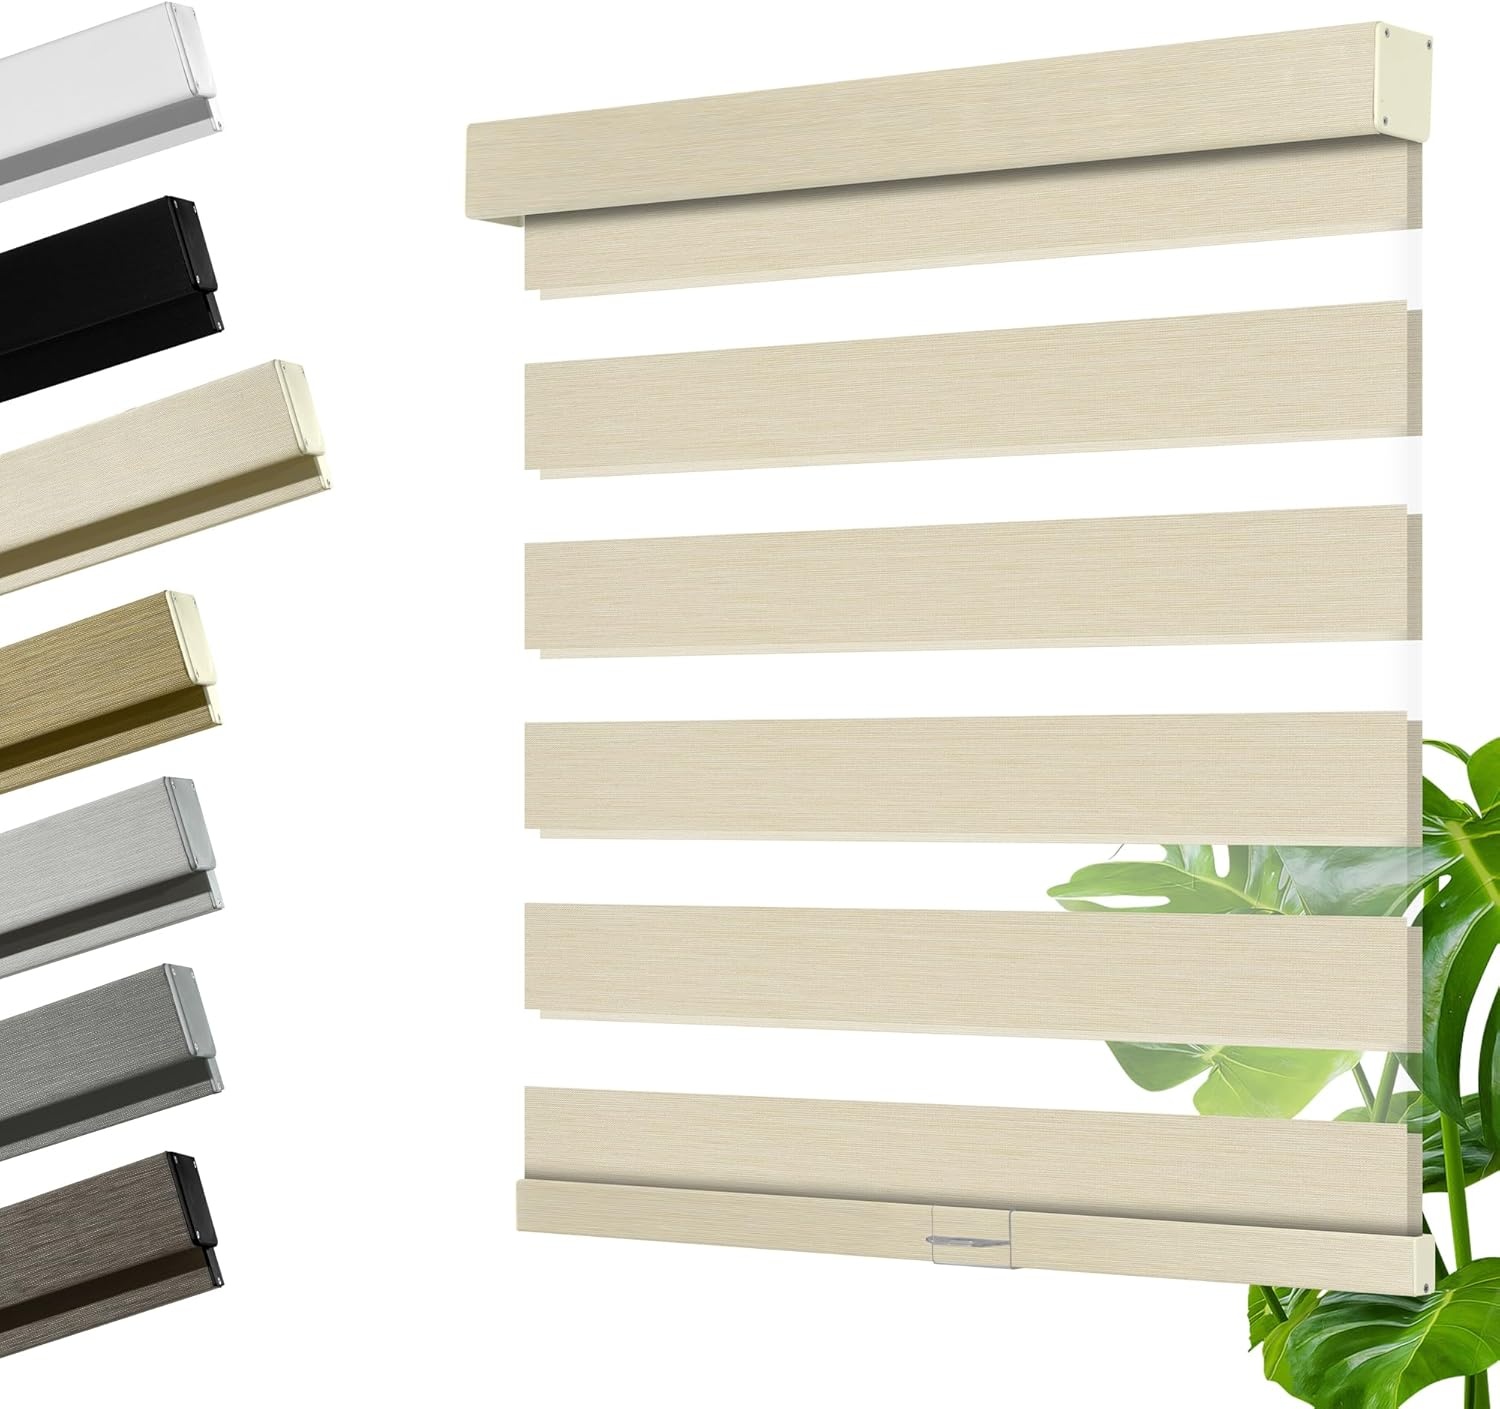
Cordless Zebra Blinds for Windows, Blackout Interior Blinds,Easy to Install,UV Protection,for Offices and Home,Custom Roller Shades, Mousse Beige,20" W x 36" H
Overview Material : Aluminum, Polyester Product Dimensions : 36"L x 20"W Brand : HOTSOON Color : Mousse Beige Specific Uses For Product : Window About this item 【EXCELLENT MATERIAL】100% high quality imported polyester fibre, waterproof, breathable, anti-static, dustproof, durable. Double-layer breathable design, alternating between light-permeable fabrics and solid colour fabrics, beautiful and fashionable, meet your needs for privacy protection and light filtering level. Good UV protection, durable and suitable for all seasons. 【FREE STOP SYSTEM】Cordless design zebra print blinds, unlike the common spring system, it comes standard with a free stop easy lift system, which can be smoothly lifted and lowered with just a gentle push of your hand. Roller Blinds Best for Children and Pets. 【Upgrade High-Quality Accessories】Our blind has been upgraded to have a sturdier bottom rail to prevent the fabric from fraying, which makes the two layers of fabrics more closely fit, maximizing the effect of shading. An anti-collision strip installed under the rail for protecting your window frame. Color-matched valance and the aluminum bottom bar suitable for all situations. 【Customize Size】INSIDE MOUNTING roller blinds require a minimum 2" window frame depth. Blackout roller window shades custom windows shades width need to be 1/2" less than window width, The length of the shades is equal to the length of the window. OUTSIDE MOUNTING roller shades for windows need to be 4 inches wider and longer than window width and length for better coverage.If you can't find the size you need on the page, please contact us and we will give you for a custom solution. 【Quality service】We will use the top logistics provider for delivery, and provide 12 months warranty service, if there is any problem with the product, please feel free to contact us, our most professional after-sales team will solve your problem by the best way.
Brand: HOTSOON
Category: Home & Garden > Decor > Window Treatments > Window Blinds & Shades > Blinds